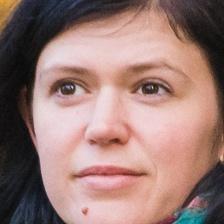
Label: faces